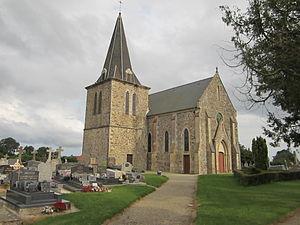
église Saint-Pierre de fr:-Pierre-d'Arthéglise
Saint-Pierre-d'Arthéglise est une commune française, située dans le département de la Manche en région Normandie, peuplée de 140 habitants.